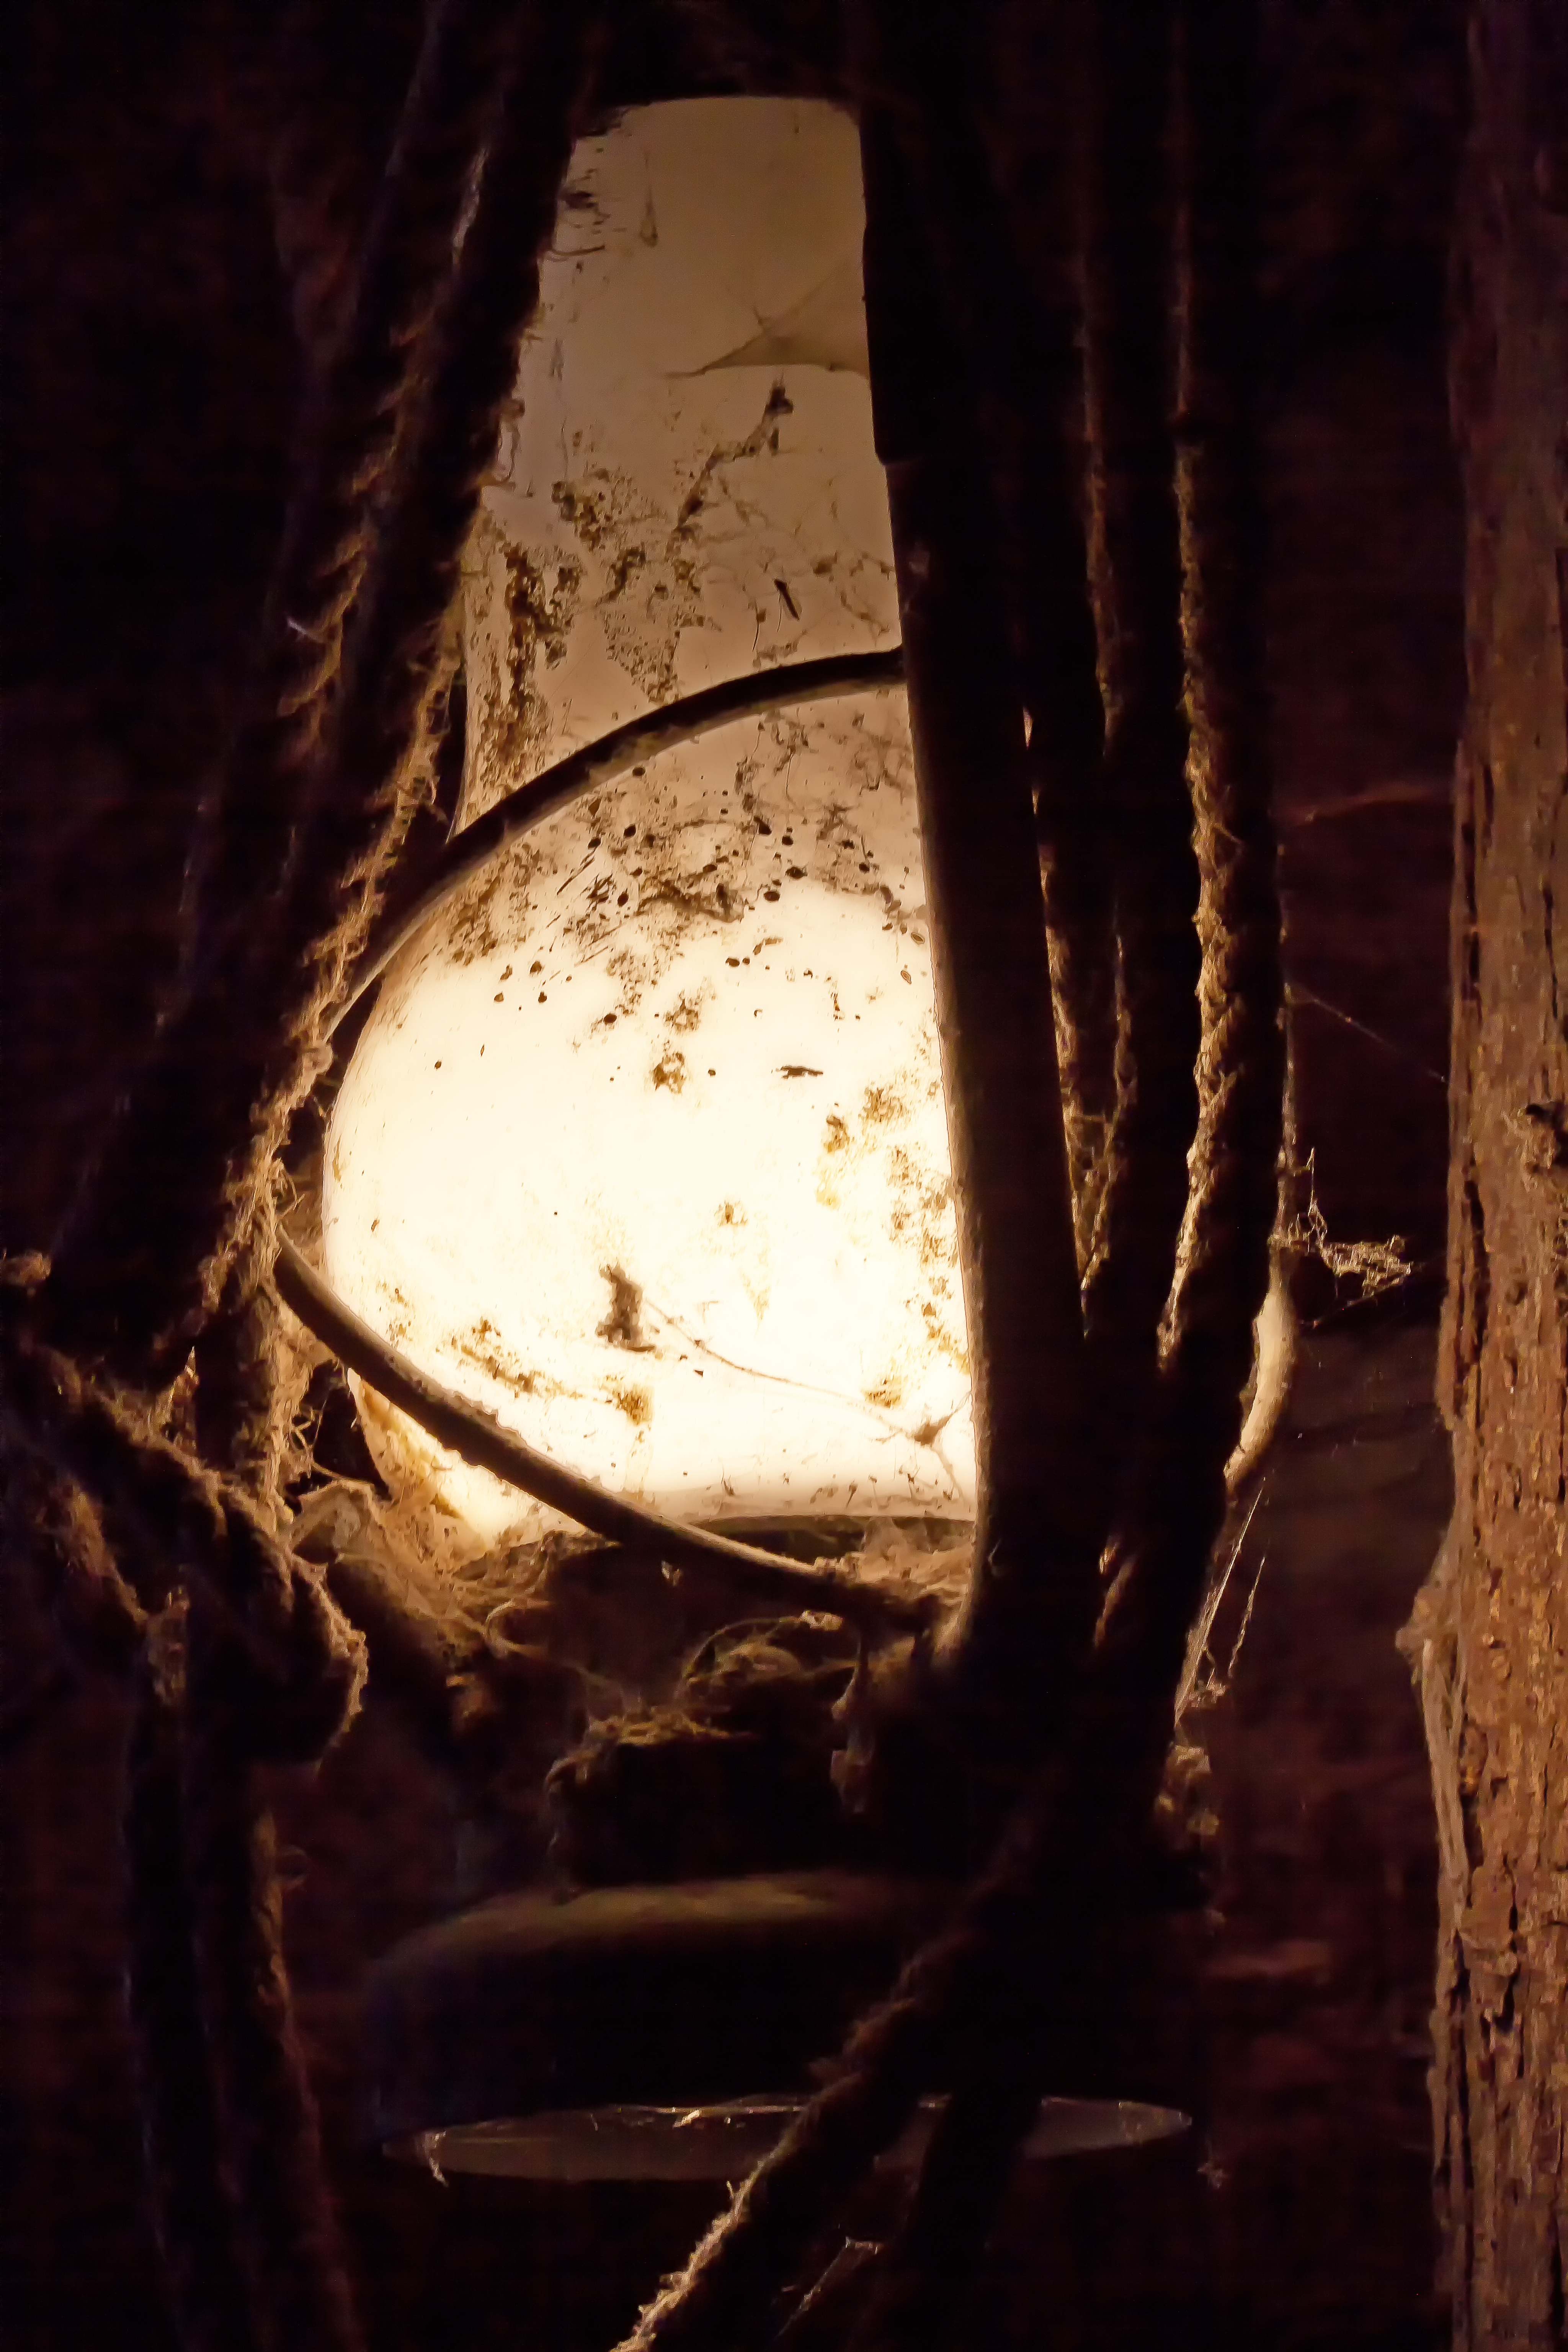
light, night, antique, sunlight, formation, cave, lantern, reflection, shadow, darkness, lamp, lighting, energy, mine, stylish, wire mesh, dark lighting, kerosene lamp, safety lamp